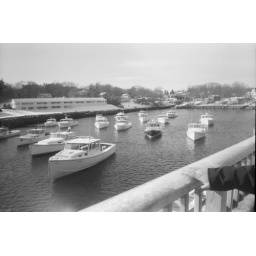
boats in water